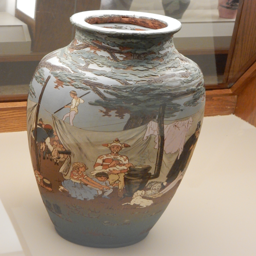
an example of pottery from the collection